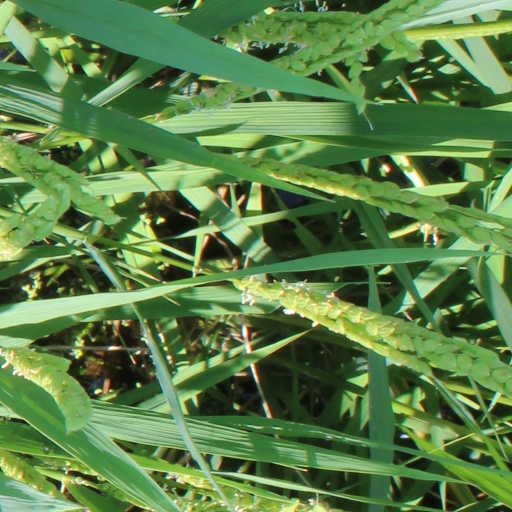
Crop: rice